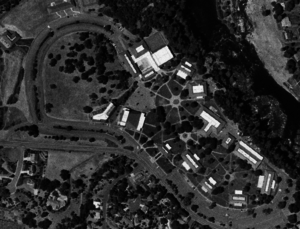
L'Umpqua Community College est un collège communautaire américain dont le campus se trouve à Roseburg, dans l'Oregon. Fondé en 1964, il est le théâtre d'une fusillade le 1ᵉʳ octobre 2015 qui fait 10 morts.
La fusillade de l'Umpqua Community College est une tuerie qui s'est déroulée le 1ᵉʳ octobre 2015 dans l'Oregon aux États-Unis, faisant dix morts et au moins sept blessés graves.